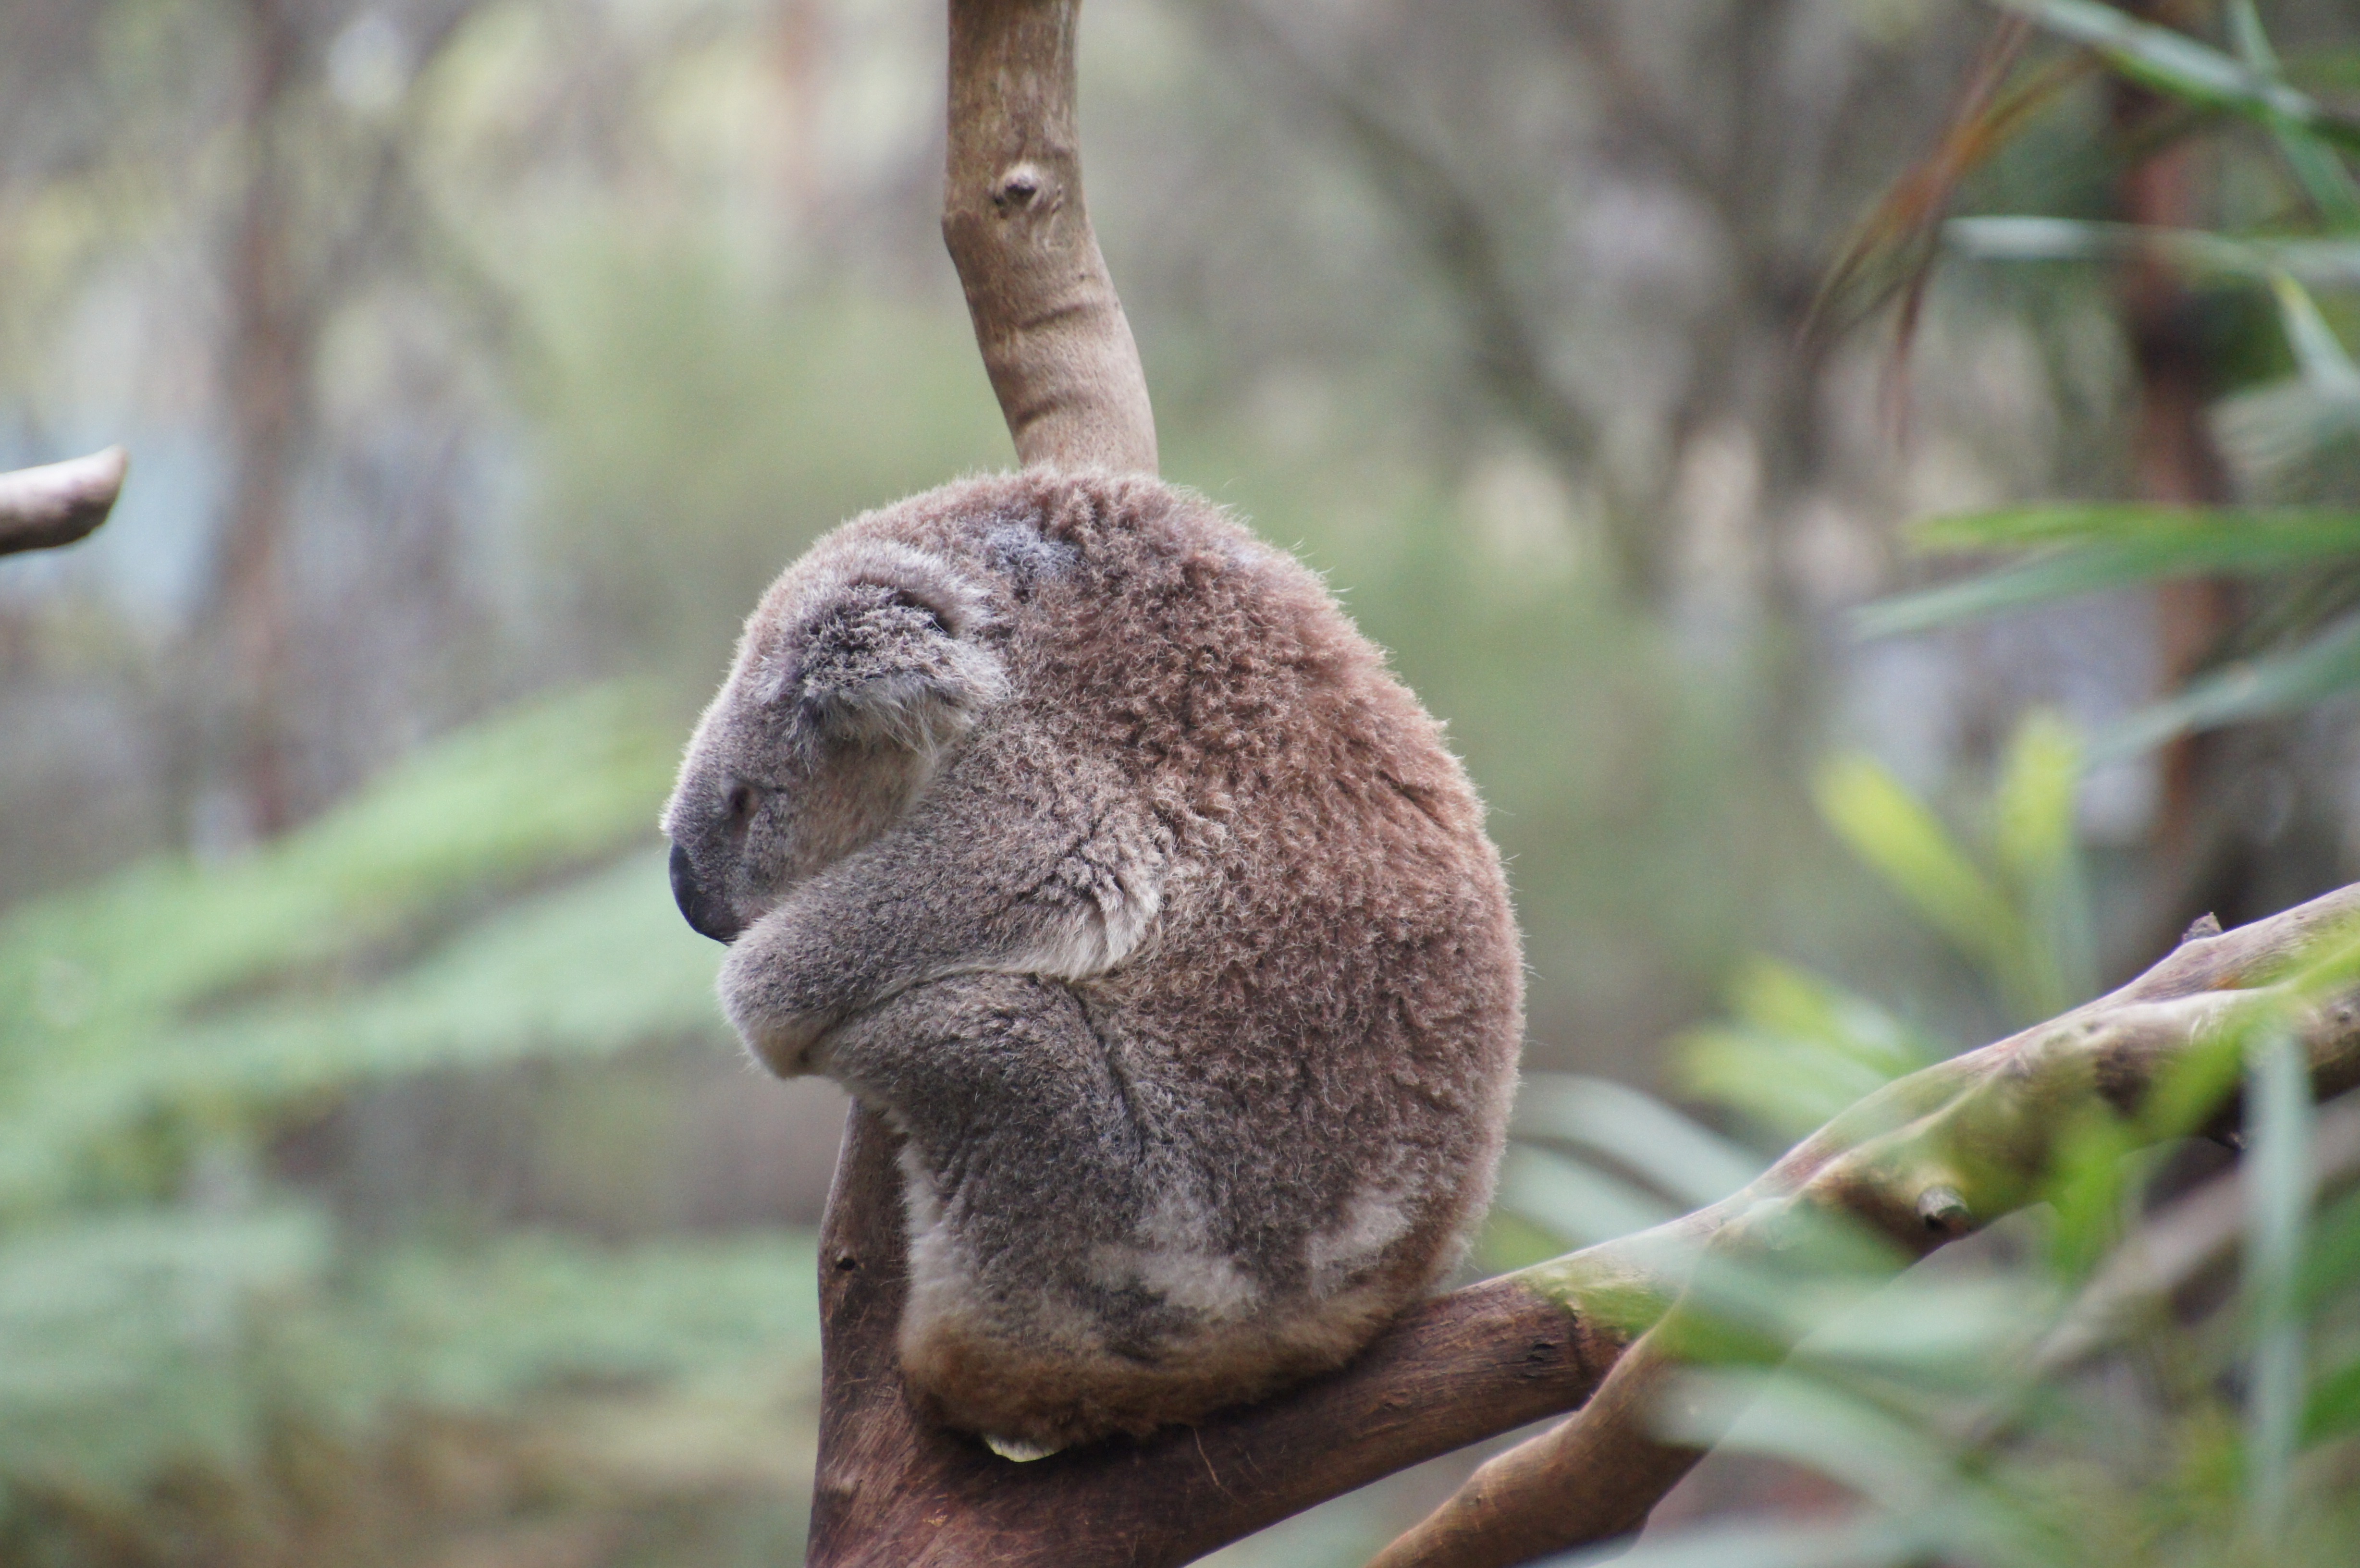
sweet, animal, wildlife, zoo, mammal, rest, fauna, australia, lazy, vertebrate, cuddly, koala, marsupial, nature conservation, purry, ashen koala, koala bear, philip island